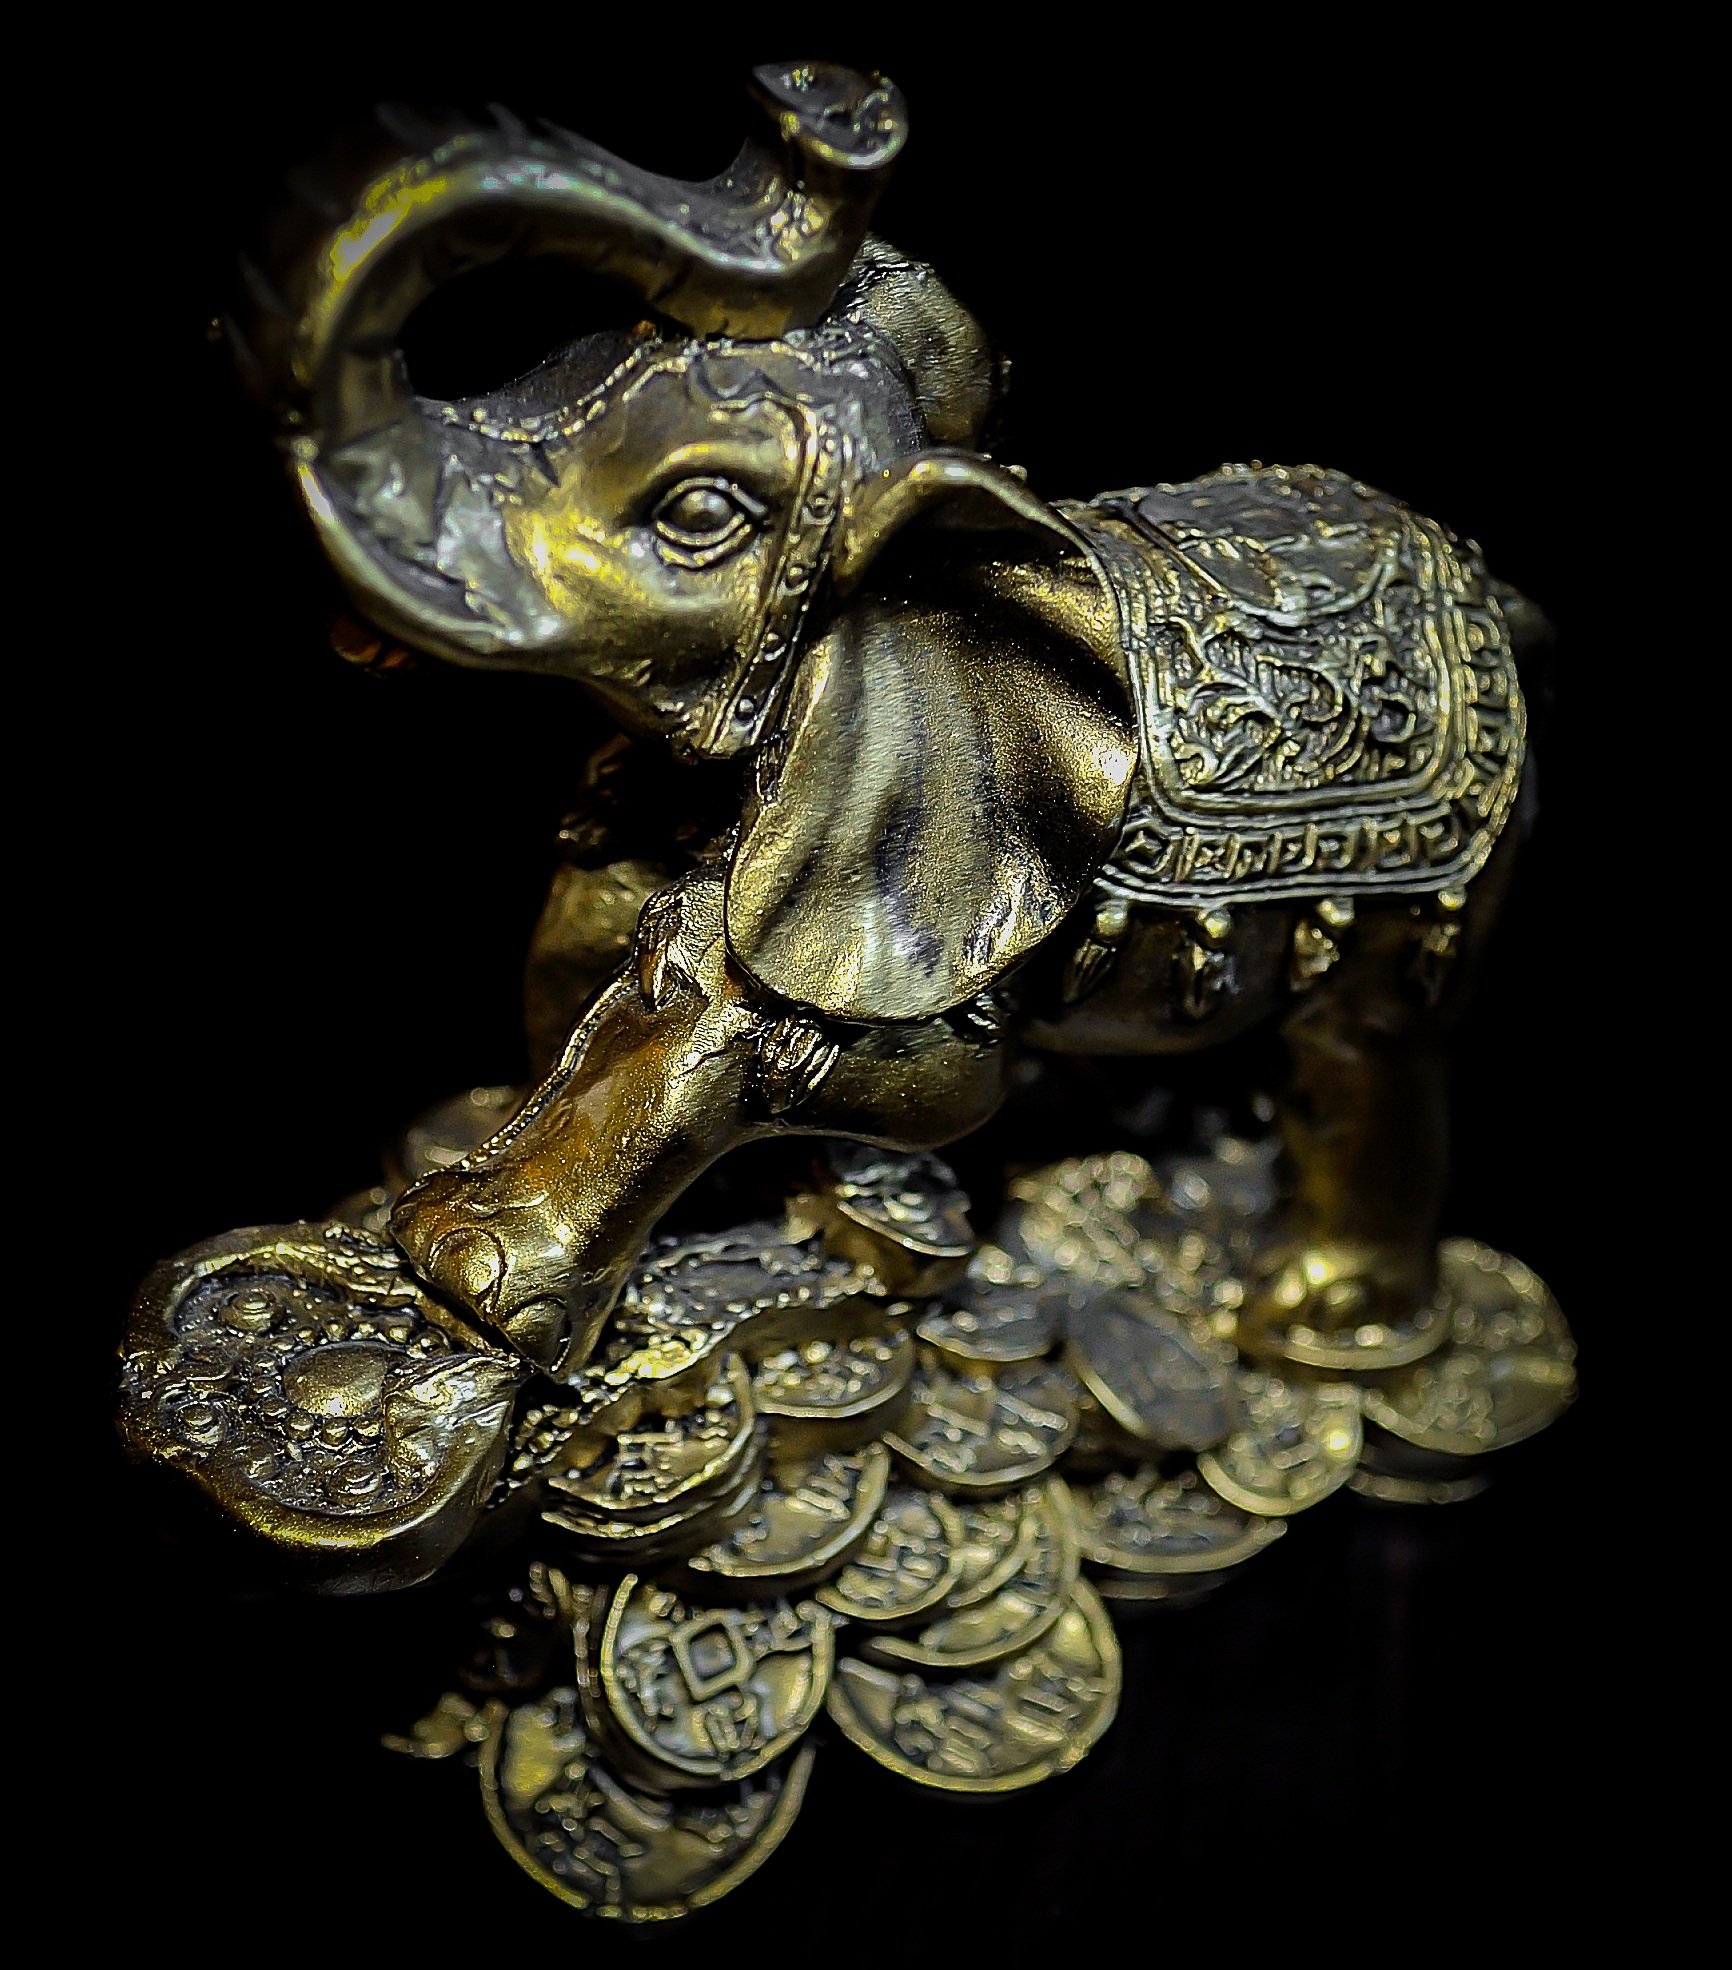
animal, isolated, statue, decoration, model, symbol, small, metal, object, decor, elephant, thailand, jewellery, sculpture, art, gold, figurine, bronze, carving, souvenir, thai